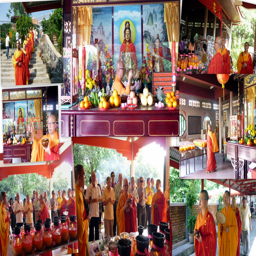
prayers to deity at the back .